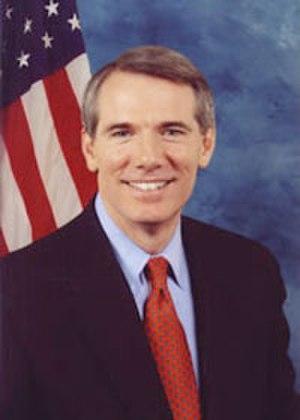
Le Bureau du représentant américain au commerce est un bras de la branche exécutive du gouvernement fédéral des États-Unis et fait partie du Bureau exécutif du président des États-Unis.